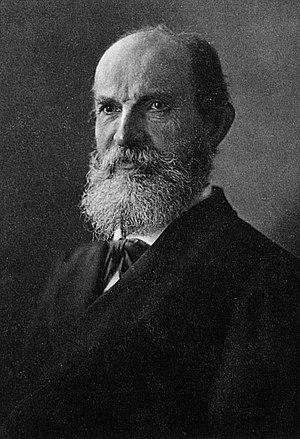
Albert Stimming est un philologue romaniste allemand et éditeur de textes médiévaux français et provençaux.